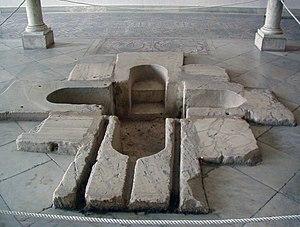
Le musée national du Bardo est un musée de Tunis, capitale de la Tunisie, situé dans la banlieue du Bardo.
Djerba, parfois orthographiée Jerba, est une île de la mer Méditerranée d'une superficie de 514 km² et située à l'est de la côte orientale tunisienne. Plus grande île des côtes d'Afrique du Nord, localisée au sud-est du golfe de Gabès qu'elle borde par ses côtes orientale et septentrionale, Djerba ferme au sud le golfe de Boughrara. Sa principale ville, Houmt Souk, rassemble à elle seule 42 992 des 163 726 Djerbiens.